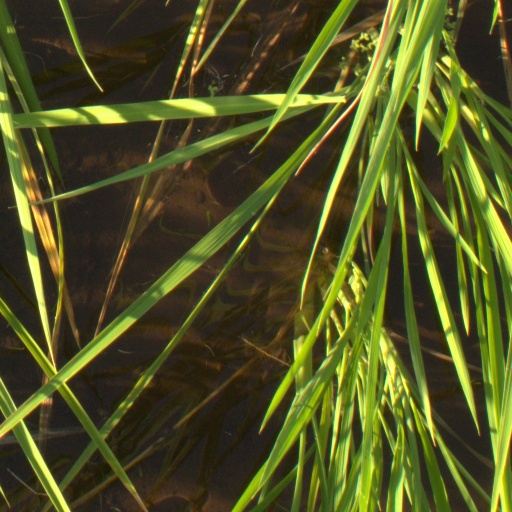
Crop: rice